African grey flycatcher

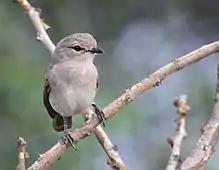
Lake Bogoria - Kenya

The African grey flycatcher was previously placed in the genus "Melaenornis" but was moved to "Bradornis" based on the results of a molecular phylogenetic study published in 2010. The subspecies "B. m. pumilus" is sometimes considered a full species, the Ethiopian grey flycatcher ("Bradornis pumilus").